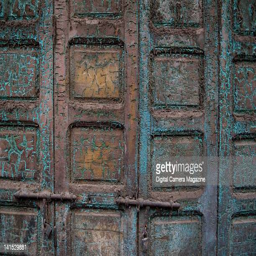
detail of the cracked paint on a set of ancient metal doors taken